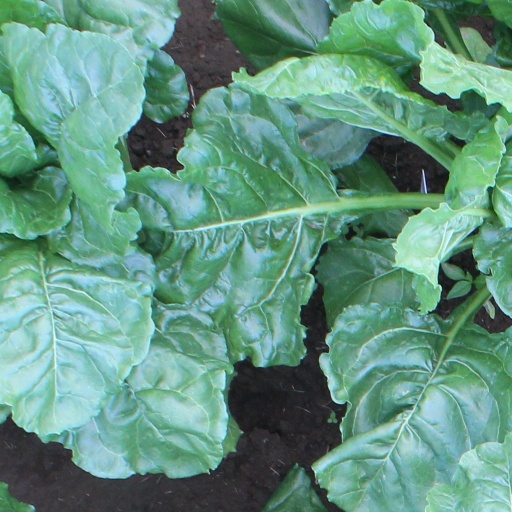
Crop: sugar beet